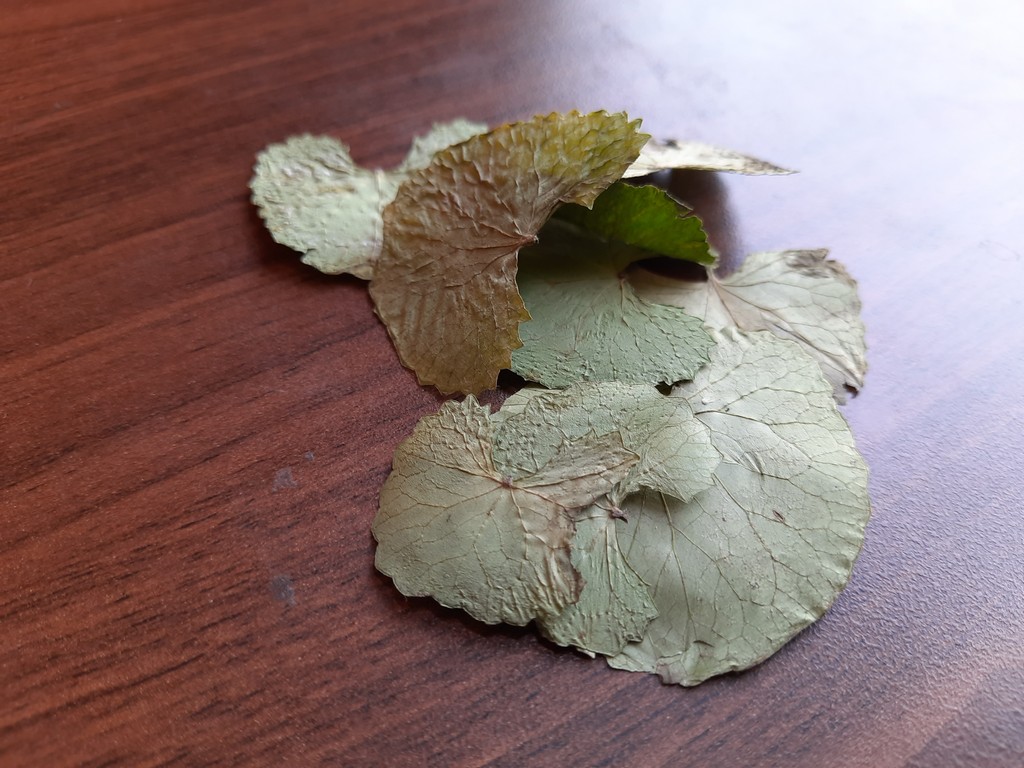
Label: Dried